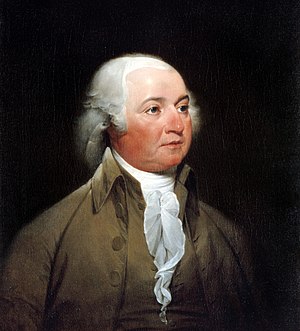
John Adams / Forvaltning, kabinet og højesteretsdommer udpegninger 1797-1801
Portræt af John Adams, malet af John Trumbull.
John Adams var en amerikansk politiker og den 2. amerikanske præsident, efter at have været den første amerikanske vicepræsident i to perioder. Han anses for at have været en af de mest indflydelsesrige personer ved grundlæggelsen af De Forenede Stater.